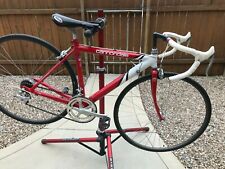
Vehicle type: Bikes